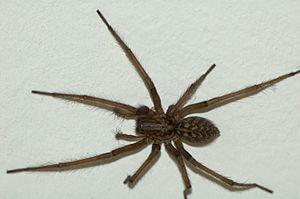
Tegenaria est un genre d'araignées aranéomorphes de la famille des Agelenidae.